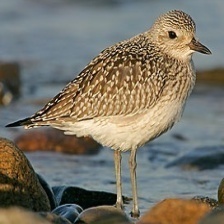
Species: GREY PLOVER
Scientific name: PLUVIALIS SQUATAROLA